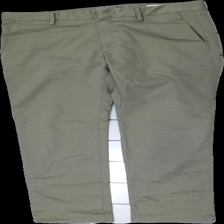
View: front
Type: Trousers
Category: Ladies
Brand: Not in the list
Brand text on label: NNO7
Colors: Beige
Material: 100% cotton
Cut: Regular
Season: All
Damage location: middle center
Damage 2 location: middle right
Damage 3 location: bottom left
Price range: 50-100
Recommended usage: Reuse